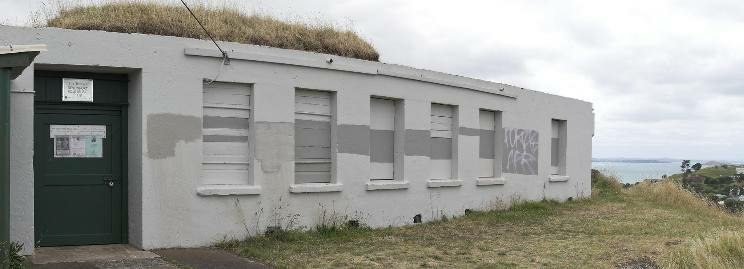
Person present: No